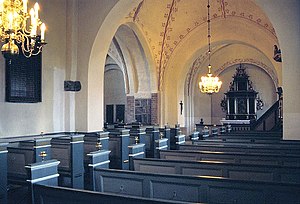
Vejerslev Kirke (Favrskov Kommune)
Kirkerummet set mod nordøst
Vejerslev Kirke, Favrskov Kommune, kirkerummet set mod øst
Vejerslev Kirke er en kirke i Vejerslev Sogn i det tidligere Houlbjerg Herred, Viborg Amt, nu Favrskov Kommune. Kirkens nuværende udformning vidner om store forandringer. I en kilde fra 1203 nævnes et kloster i Vejerslev, men der omtales ikke hvilken orden og beliggenhed. Det er muligt, at Vejerslev Kirke har haft forbindelse til dette kloster. Skibets vestparti er opført af jernal over en uregelmæssig sokkel, vestgavlen har haft lisendekoration, som gik tabt ved en restaurering i 1875. Den blændede norddør er bevaret med falset buestik, der hviler på profilerede kragsten. Formodentlig har denne bygningsdel været sognets kirke og haft kor. I romansk tid, formodentlig i anden halvdel af 1100-tallet, er kirkens østparti blevet nedrevet og erstattet med det nuværende langhuskor og korsarme, muligvis er dette sket i forbindelse med, at kirken er blevet klosterkirke.